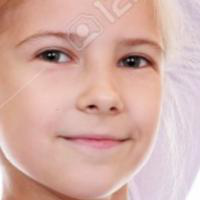
Age group: age 01-10